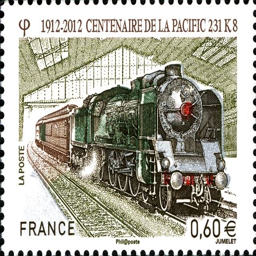
country has noted that the locomotive was first built years ago .